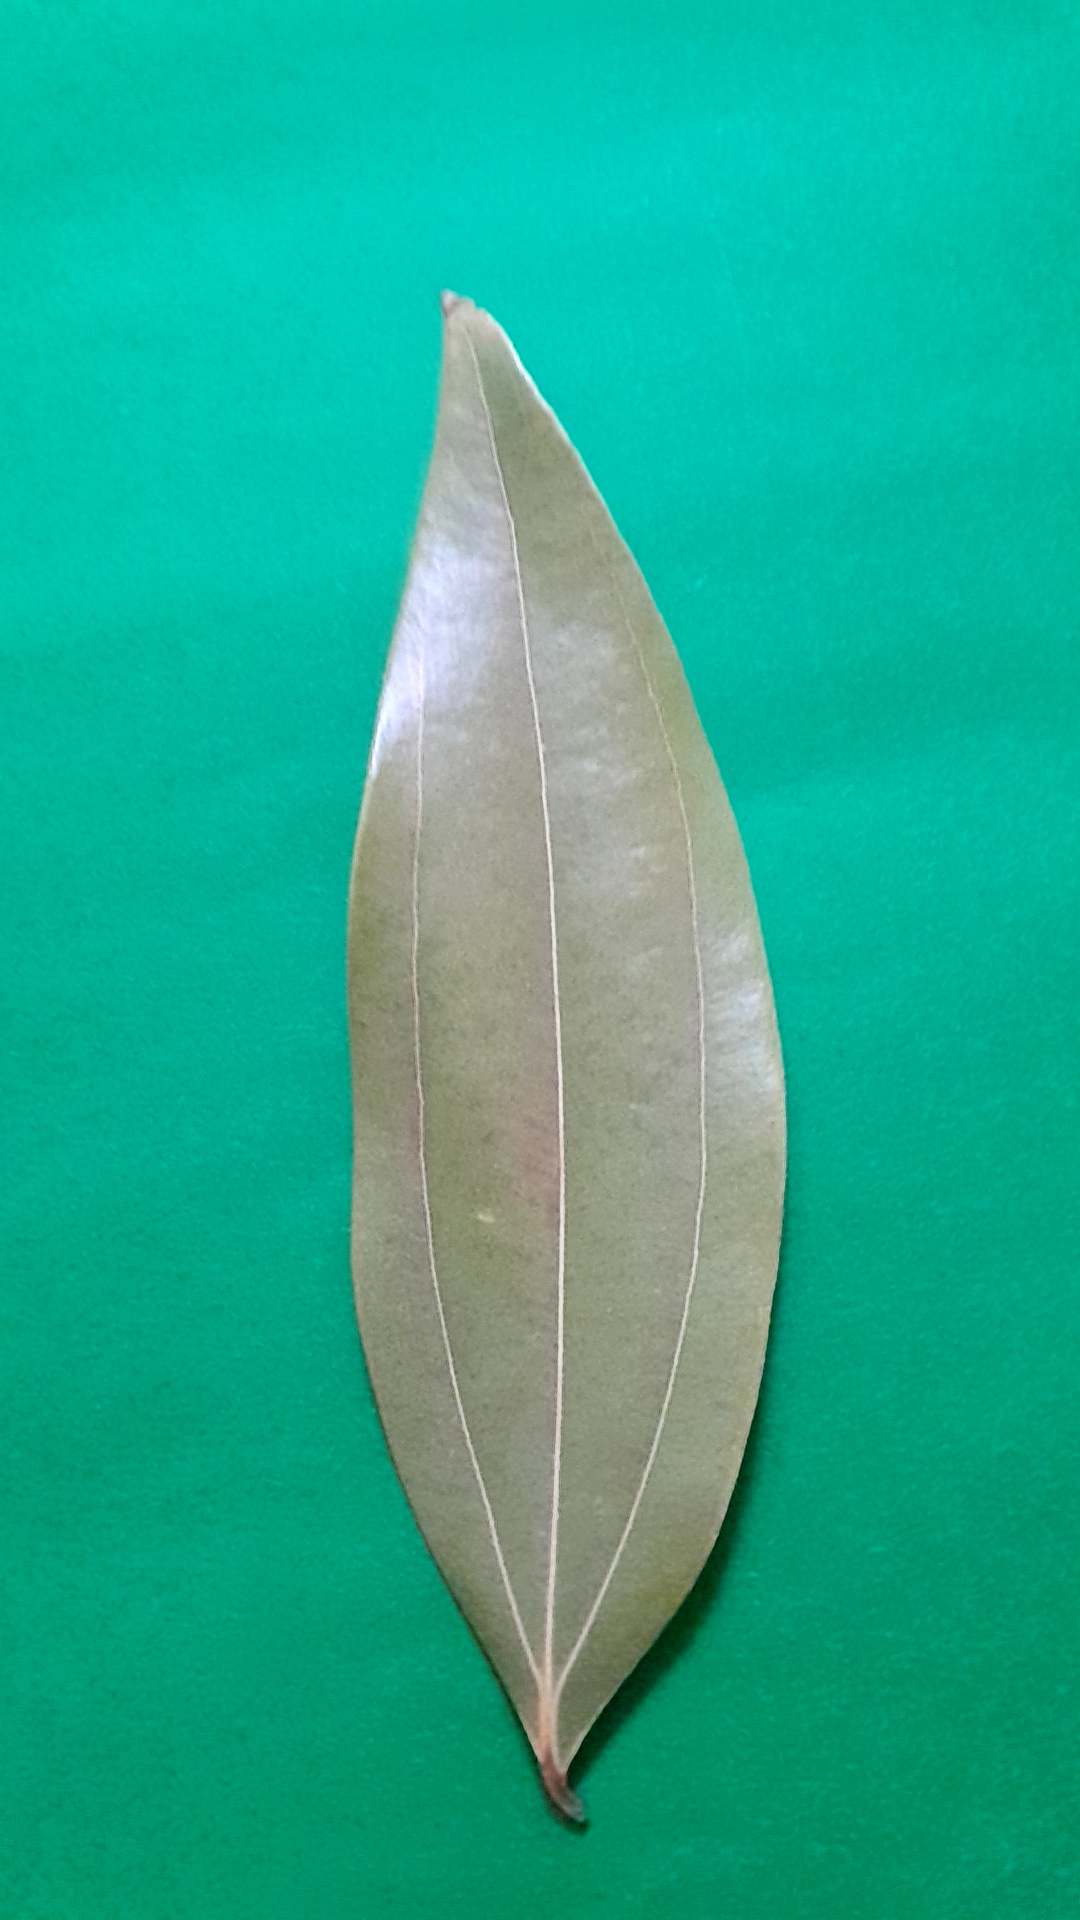
Label: Dry Leaf